Niebezpieczny romans

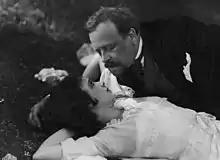
Niebezpieczny romans (1930)

Niebezpieczny romans is a 1930 Polish film directed by Michał Waszyński.